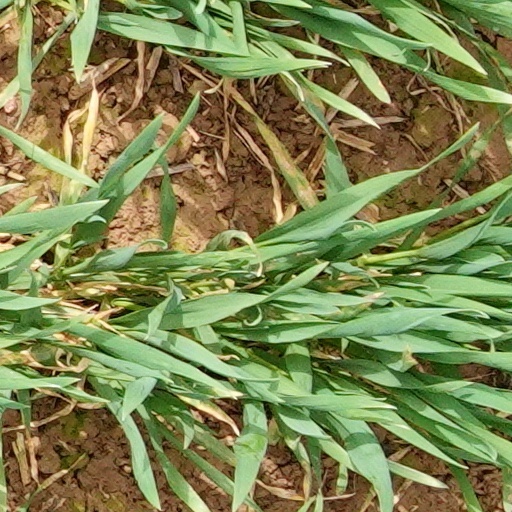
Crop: wheat